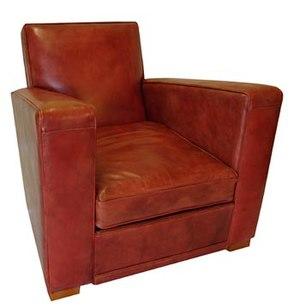
Le fauteuil club est un fauteuil de cuir, large et profond. Apparu au début du XXᵉ siècle, c'est un meuble français d'abord connu sous le nom de « fauteuil confortable » avant de prendre son nom actuel. Il est dit « confortable » en opposition au fauteuil « de style », plus droit et moins enveloppant.